Annonay

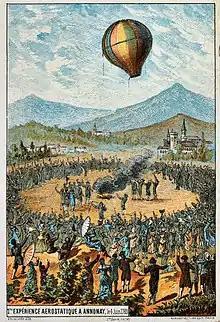
The first flight of the balloon of the Montgolfier brothers

The first written mention of Annonay dates from 403. A chronicle of archives in Vienne characterized the city as a small town "built by poor unclothed workers lost in the mountains of Haut-Vivarais".